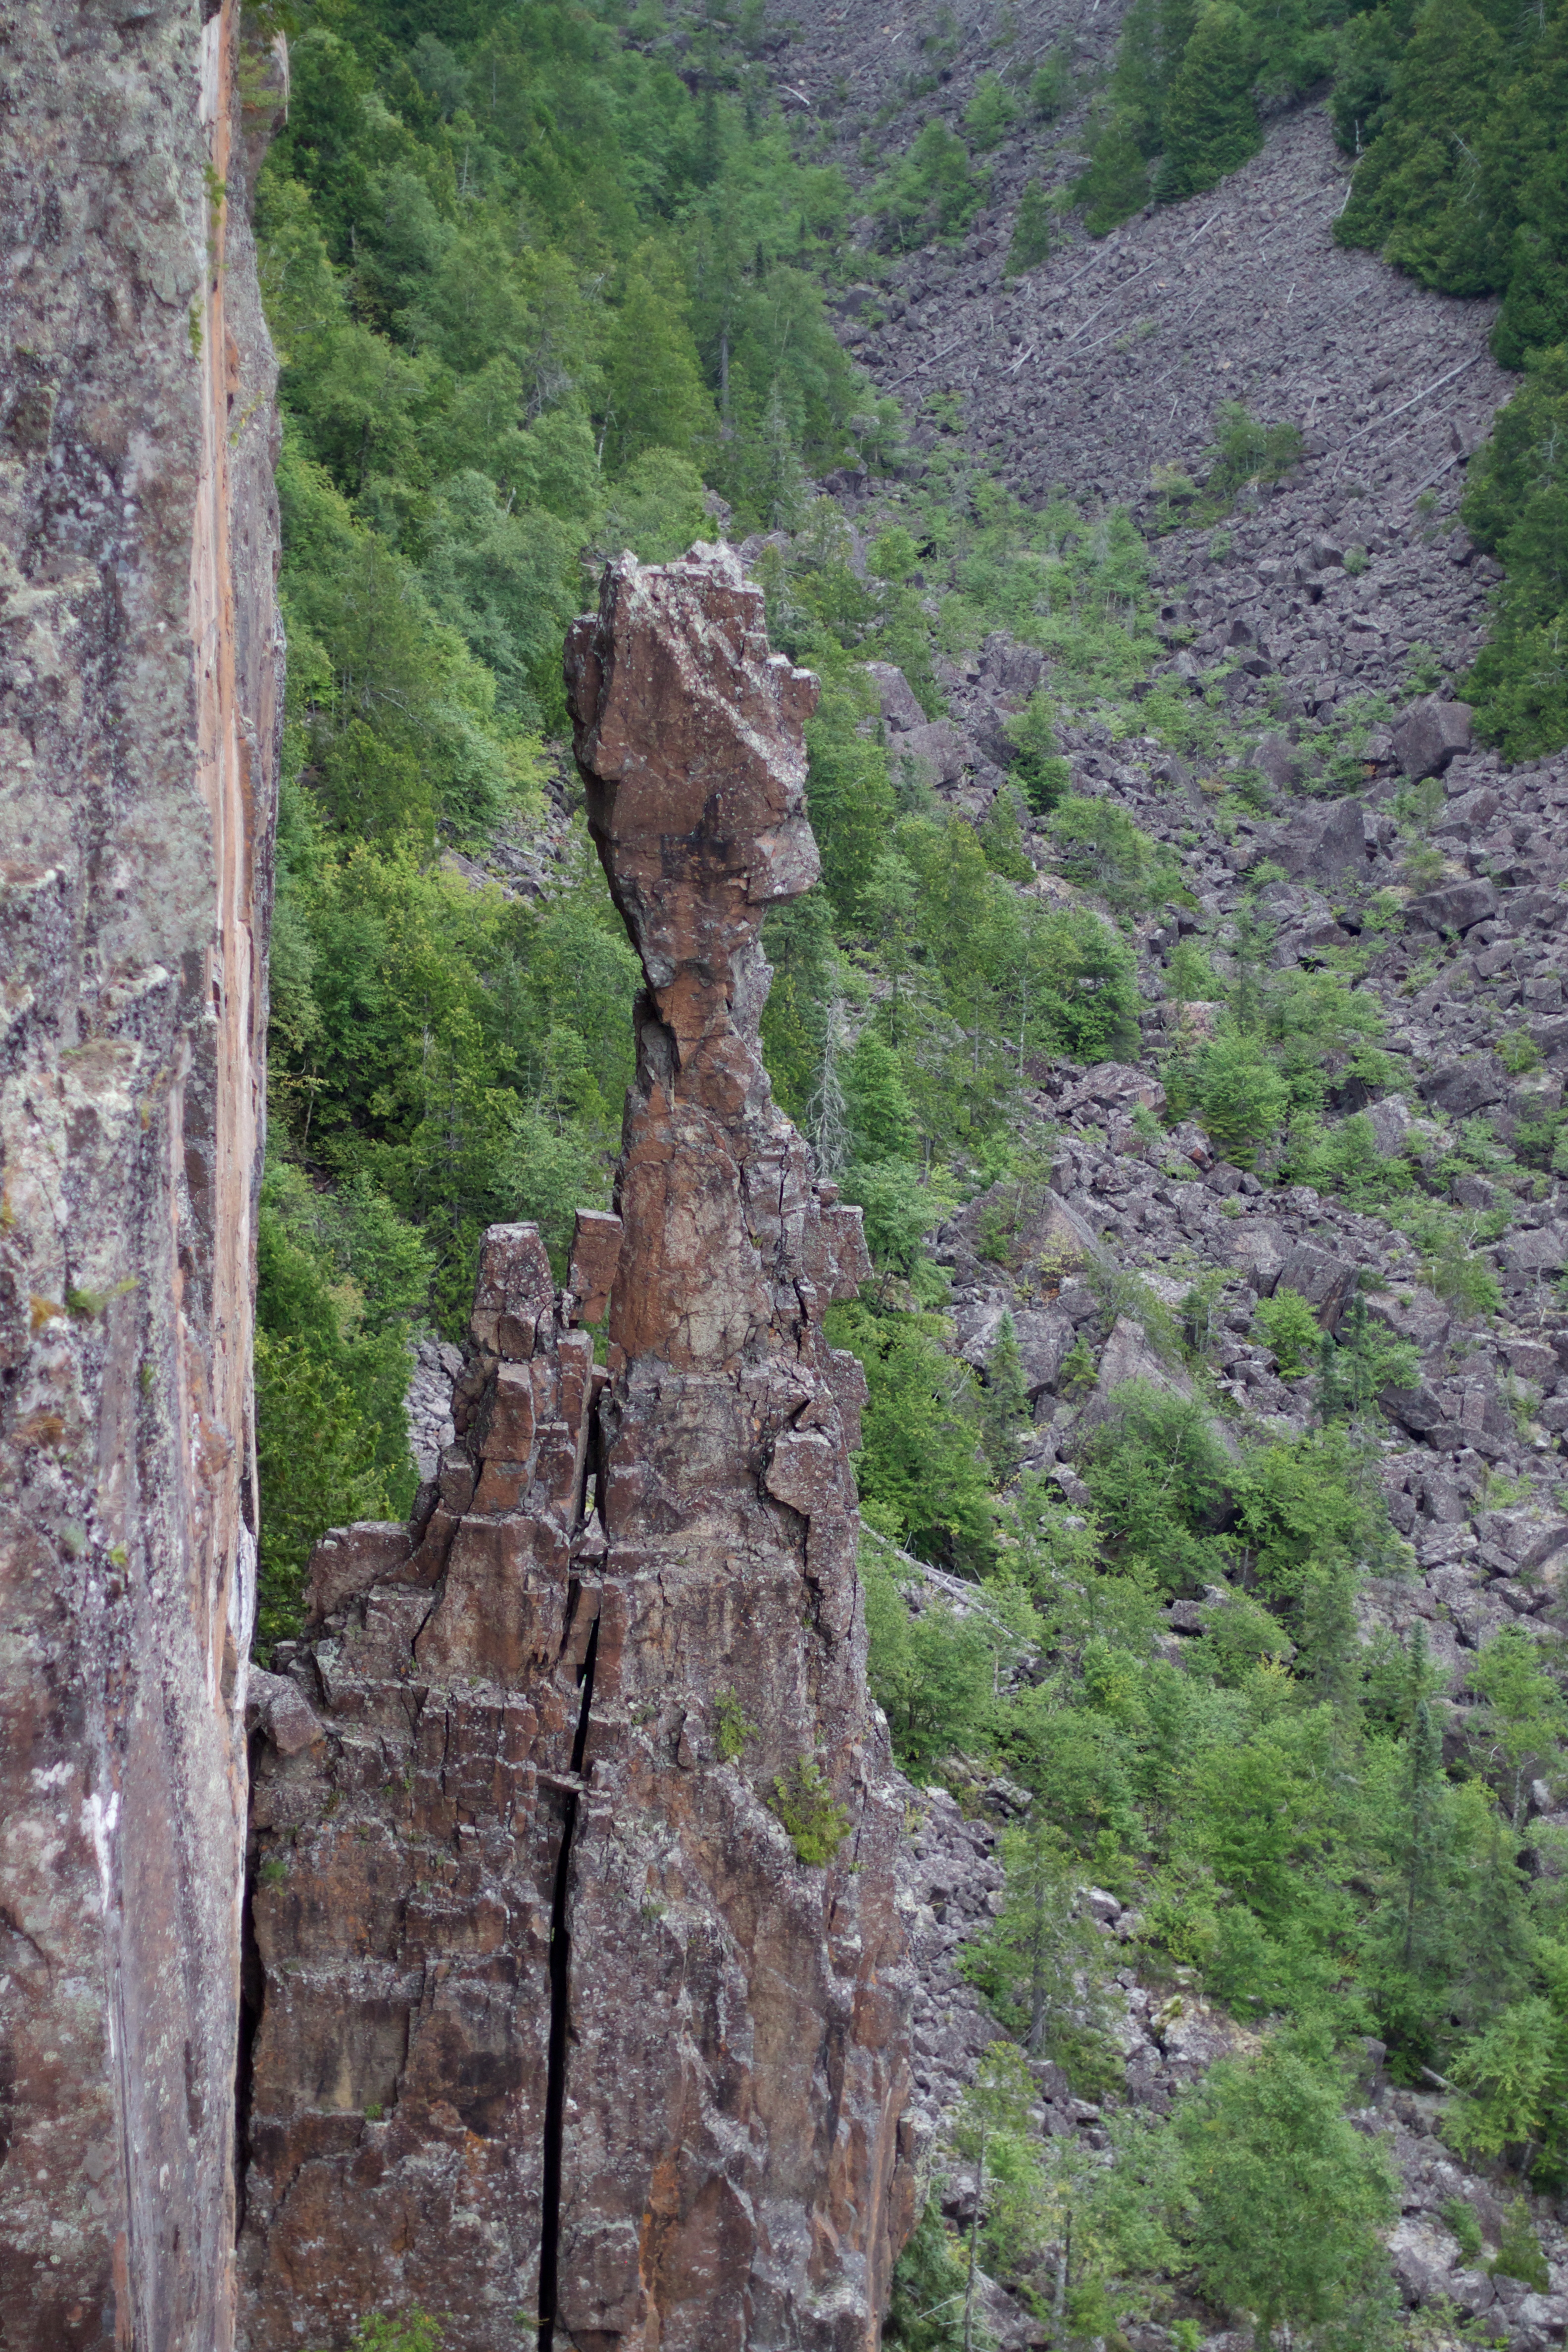
rock, wilderness, walking, mountain, trail, adventure, valley, formation, cliff, canyon, terrain, ridge, geology, outcrop, sports, ravine, odyssey, wadi, bedrock, geological phenomenon